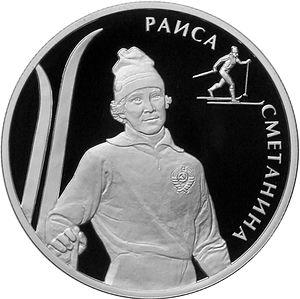
Raisa Petrovna Smetanina, née le 29 février 1952 à Mokhcha en RSSA des Komis, RSFS de Russie est une fondeuse soviétique et russe. Avec dix médailles olympiques, elle fait partie des skieuses les plus décorées.